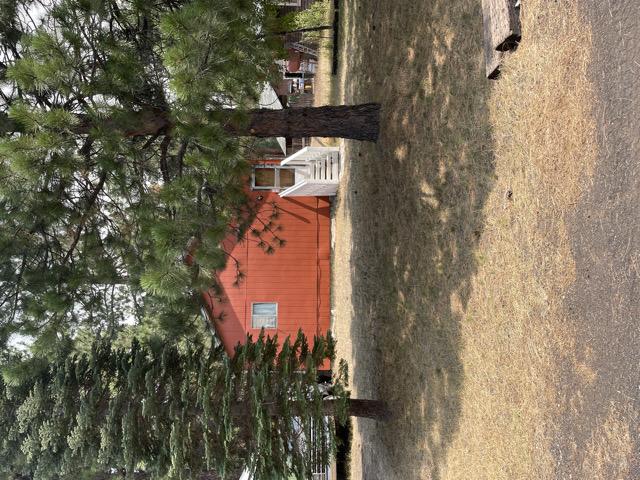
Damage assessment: no_damage